Enéas Carneiro

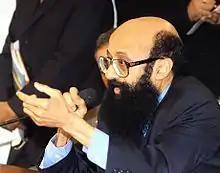
Carneiro in 2004

Enéas Ferreira Carneiro (November 5, 1938 – May 6, 2007) was a Brazilian polymath, cardiologist, physicist, mathematician, professor, writer, military serviceman and politician. He represented the state of São Paulo in the National Chamber of Deputies (the lower house of the National Congress) and ran for presidency three times. He was founder and leader of the nationalist and conservative Party of the Reconstruction of the National Order (PRONA), which was usually seen as being far-right.